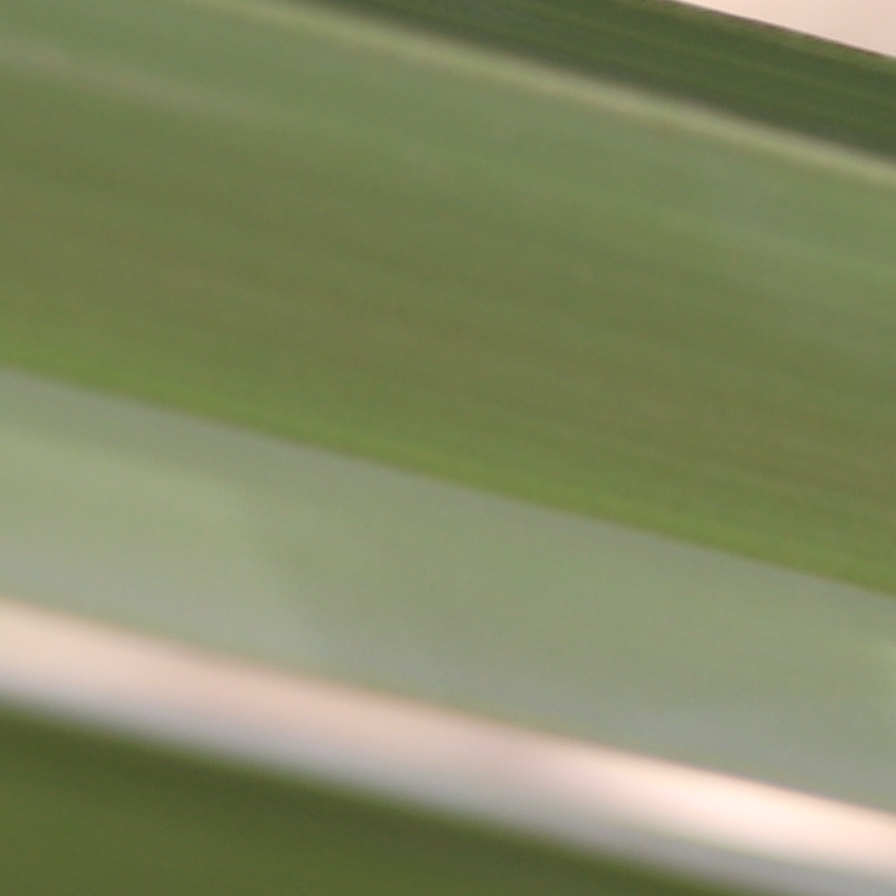
Label: Healthy